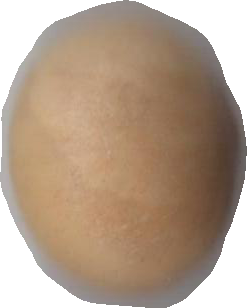
Variety: Grobogan